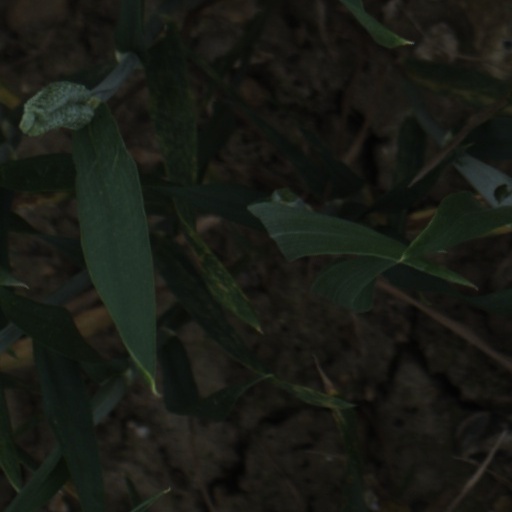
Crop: wheat